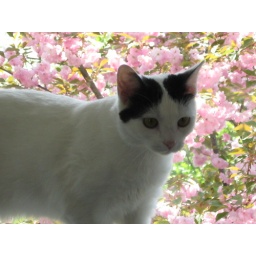
A white cat posed on a window sill in front of a cherry tree in bloom